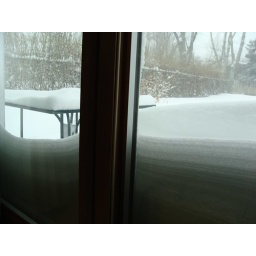
Out our patio door window in Buffalo Grove, IL on Feb 2, 2011.